History of PAS Giannina F.C.

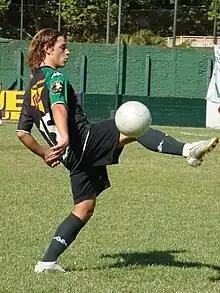
Tomás De Vincenti played for PAS Giannina F.C. from 2009 to 2013

In the 2010–11 season, PAS Giannina was promoted as second again to Super League. The club takes part in Super League every year. In 2011–12, PAS Giannina finished 8th. In 2012–13, PAS Giannina finished 5th and qualified for the playoffs with Atromitos, Asteras Tripolis and PAOK for the first time in its history.Also, Giannis Christopoulos won the best manager of the year award.